Reactions to the Tigray war

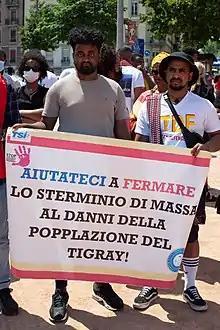
An Italian protest sign reading: "Help us stop the mass extermination of the population of Tigray!"

Ethiopians and Eritreans in the diaspora took to the streets to protest and express their views. These protests included: